Topological polymers

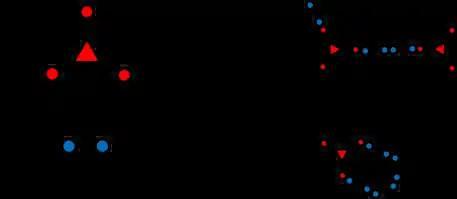
Branched and cyclic topology polymer network formed by monomers with two or three reactive sites.

Branched crosslinkers are entities that do not form cyclic topologies, which could be simply understood by branched topological polymer chain above. The ‘degree’ of branched demonstrates the theoretical number of polymer strands at the junctions of the crosslinker, also known as branch functionality ("f").